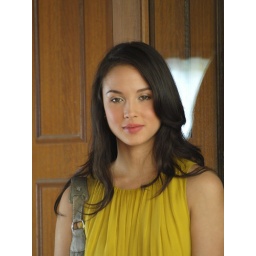
Pretty girl by the door